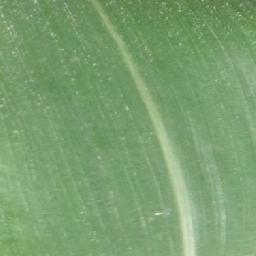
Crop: corn
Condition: (maize)_healthy